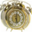
Label: clock